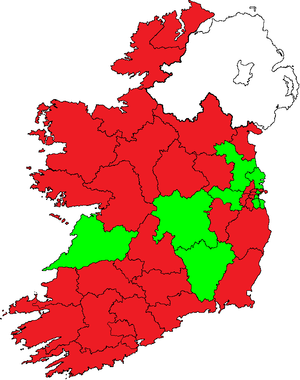
Irlands folkeafstemning om Lissabontraktaten 2008
Resultatet af Irlands folkeafstemning 12 juni 2008